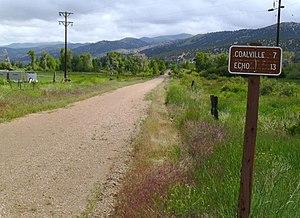
Le parc d'État de Historic Union Pacific Rail Trail est situé dans l'Utah. C'est un chemin réservé aux véhicules non motorisés de 45 km.